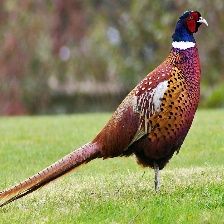
Species: RING-NECKED PHEASANT
Scientific name: PHASIANUS COLCHICUS